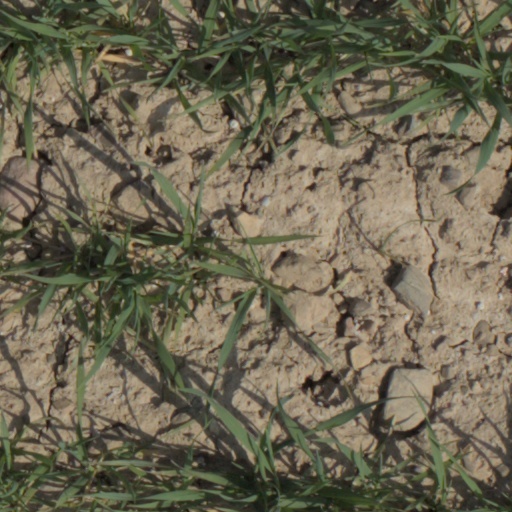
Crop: wheat